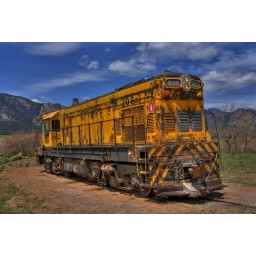
Old rusty and dusty locomotive at an industrial site near Boulder, Colorado. In the background, the Flatirons of Boulder.